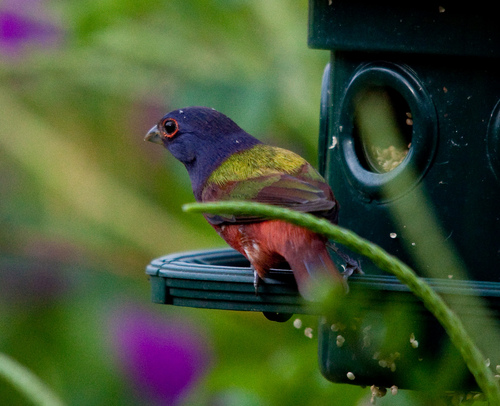
the bird has an eyering that is black and orange as well as a purple breast.
a bird with a purple head and nape, yellow on its back and a red tail.
a medium sized bird with a red eye ring, and a multicolored body, and a blue crown
this bird is colorful, it has a purple crown and red eyerings, it's back is yellow and it's abdomen and flank are red.
this colorful bird has a orange eyering, a black nape, and red undertail coverts.
this bird is blue with yellow and red and has a very short beak.
this bird is purple, yellow, red, and green in color, with a stubby beak.
this bird has wings that are red and has a blue head
this colorful bird has a purple head, green back and red rumpa colorful bird with a purple head, a black eye outlined in red, the back is yellow with black streaks and the rump is red.
Species: Painted Bunting